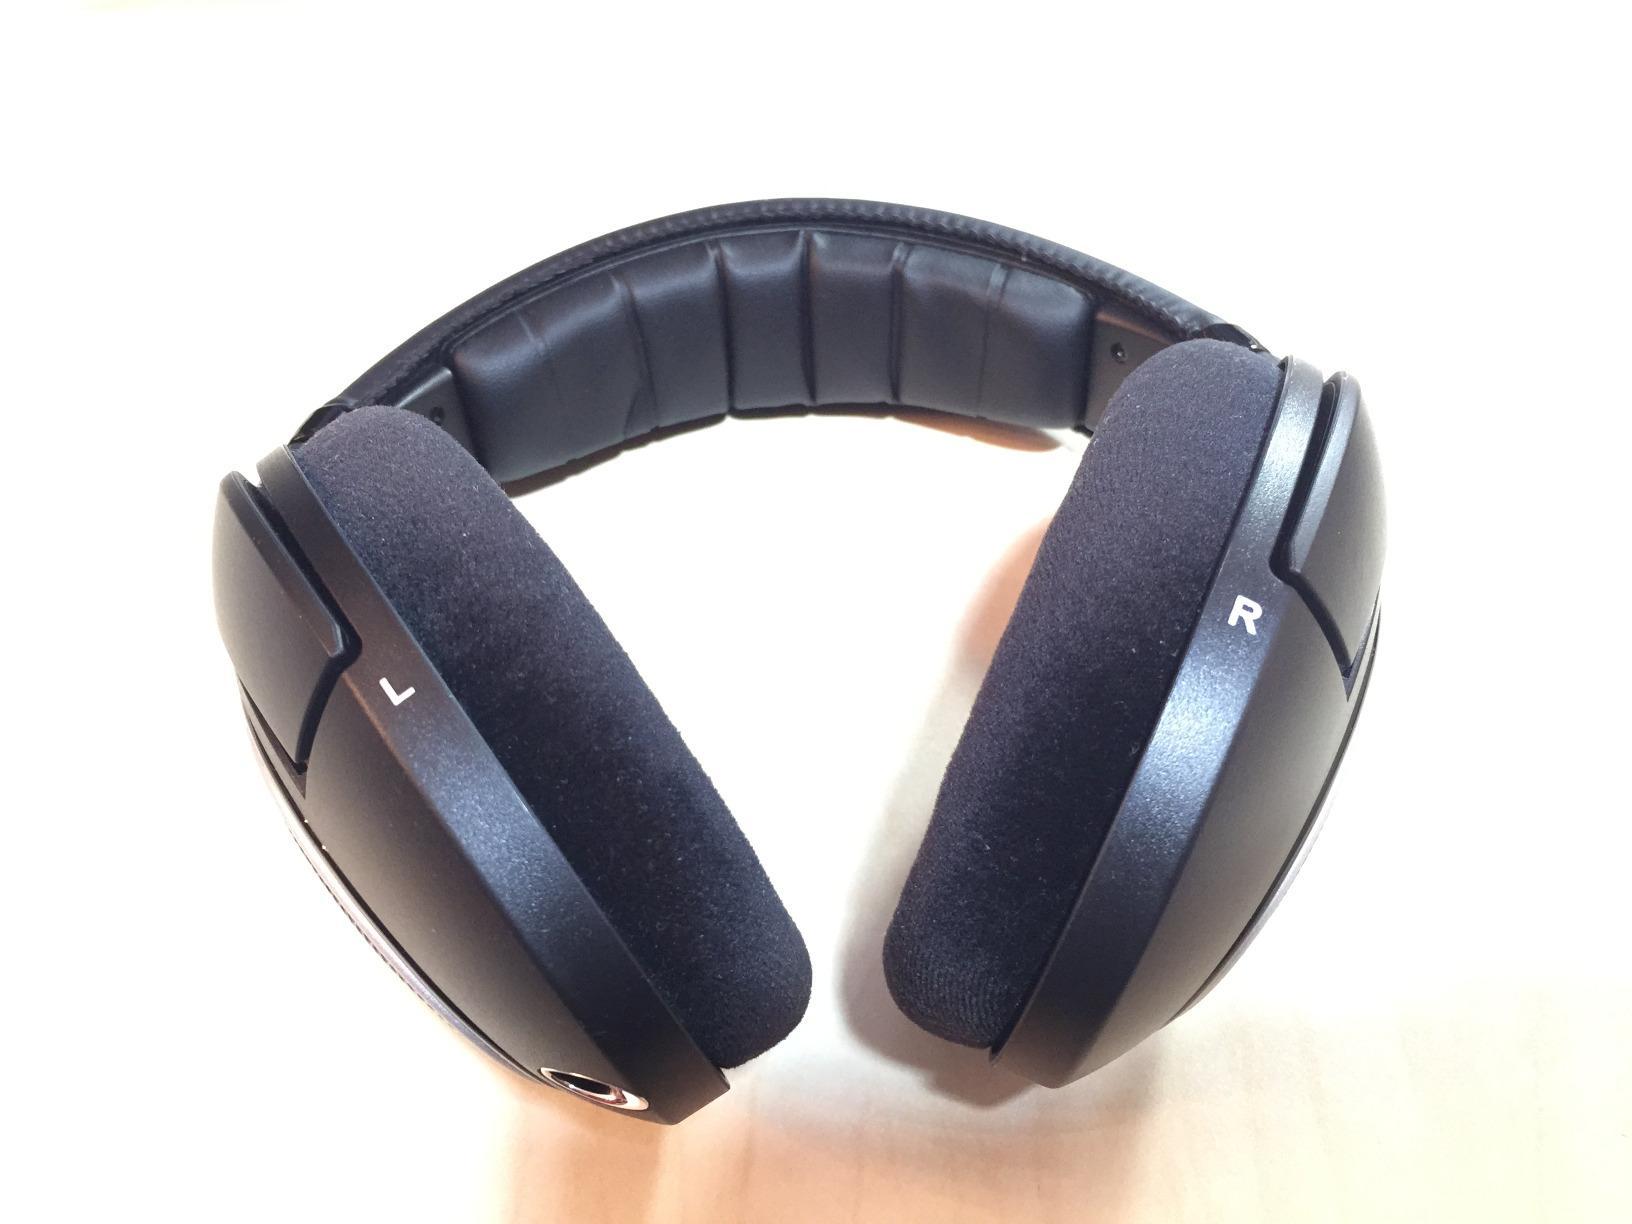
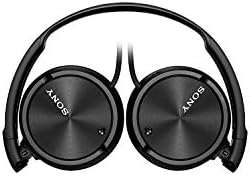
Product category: headphones
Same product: no